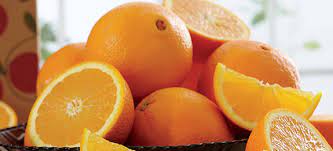
Label: Orange